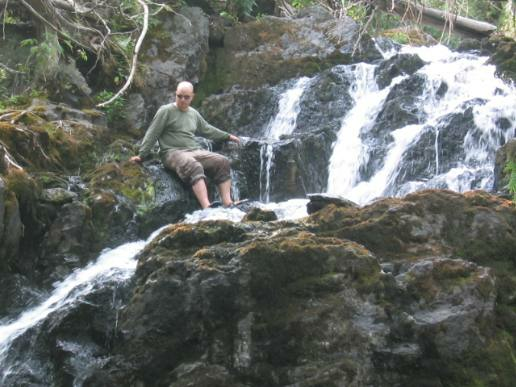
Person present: Yes